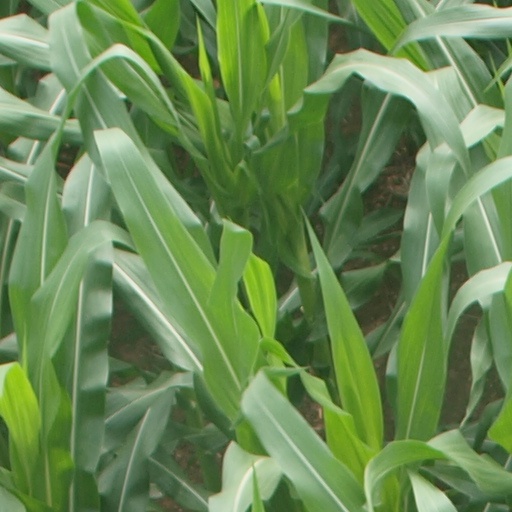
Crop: maize; corn